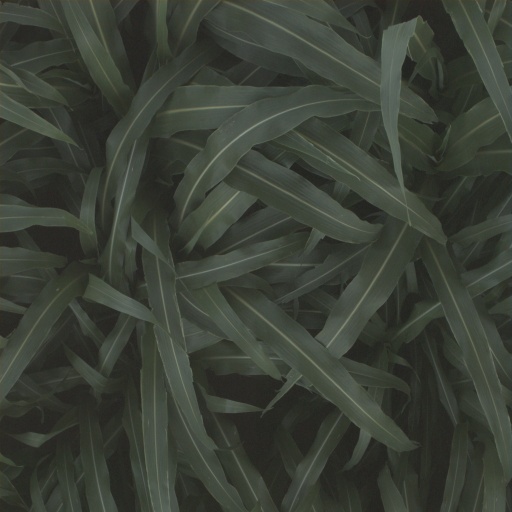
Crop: sorghum